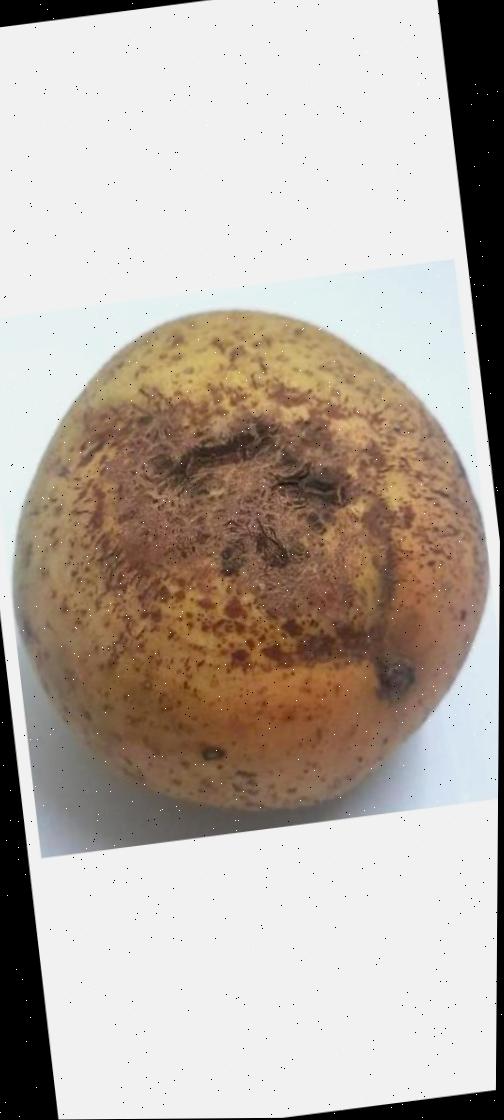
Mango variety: Ashshina Classic